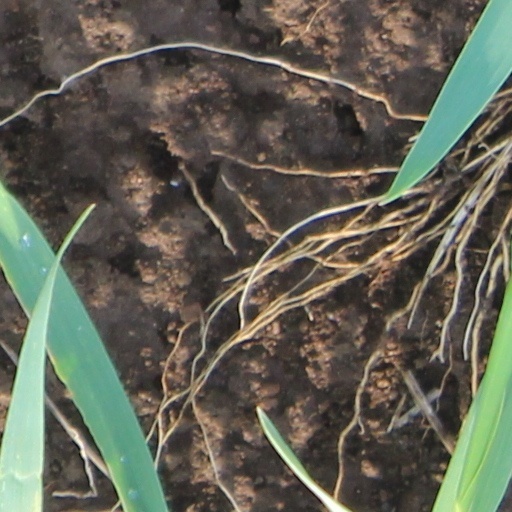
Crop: wheat